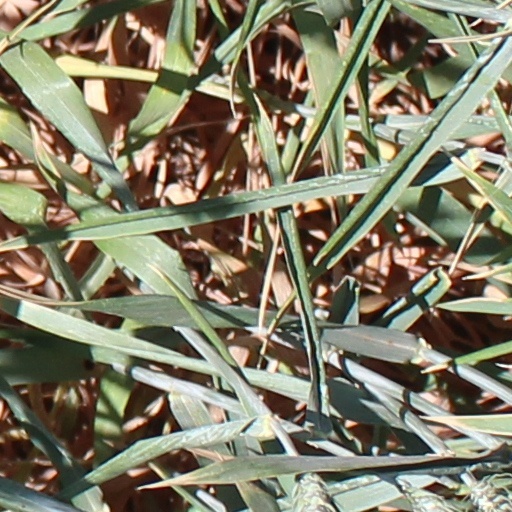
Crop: wheat